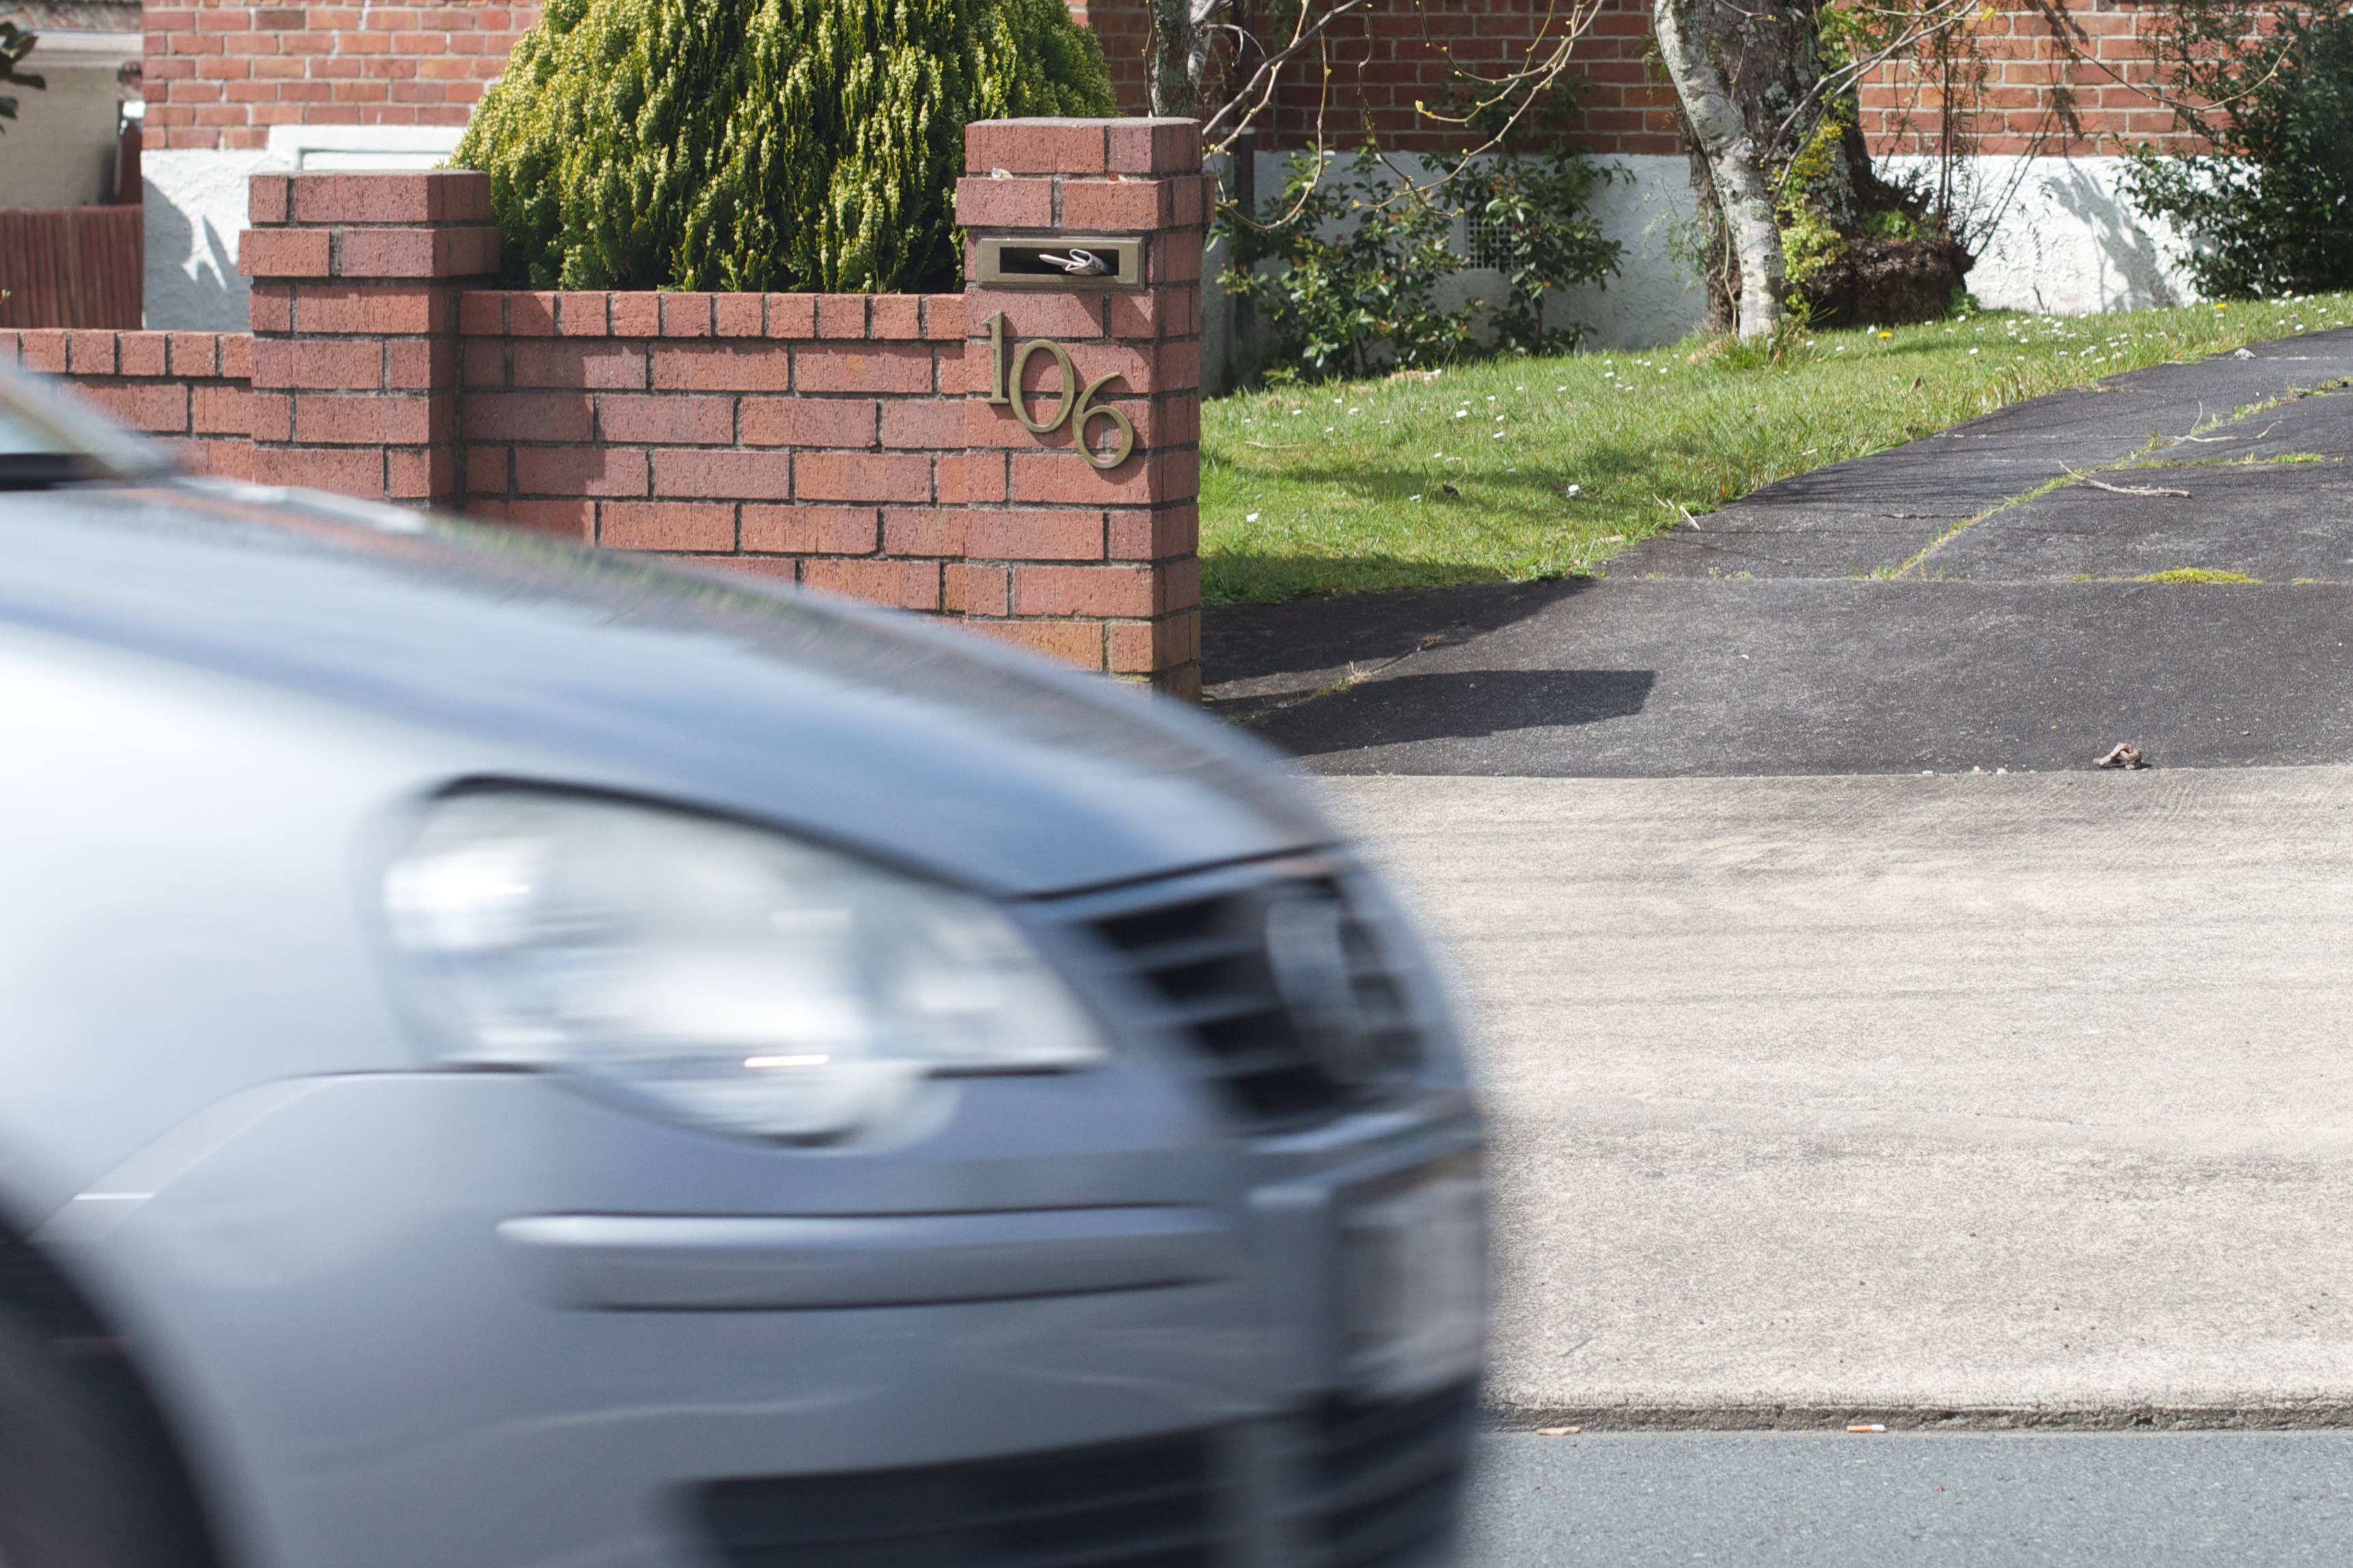
car, wheel, volkswagen, vehicle, bumper, ds106, 106, city car, land vehicle, automobile make, automotive exterior, compact car